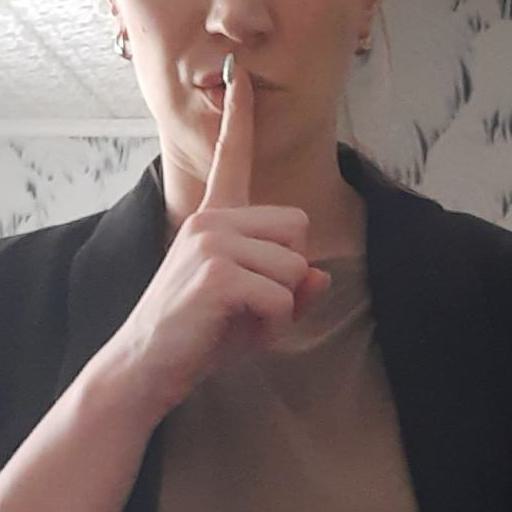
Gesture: mute